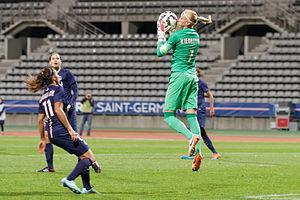
Ligue des champions, PSG - Twente, 15 octobre 2014
Katarzyna Kiedrzynek, née le 19 mars 1991 à Lublin, est une joueuse internationale de football polonaise. Elle évolue au poste de gardienne de but au Paris Saint-Germain depuis l'été 2013, et joue avec l'équipe de Pologne depuis 2011.